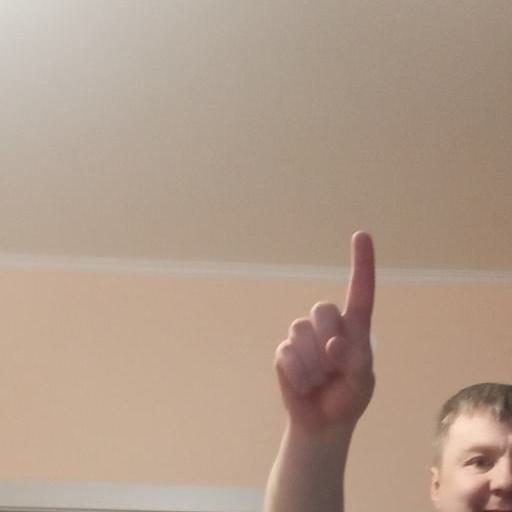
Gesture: one